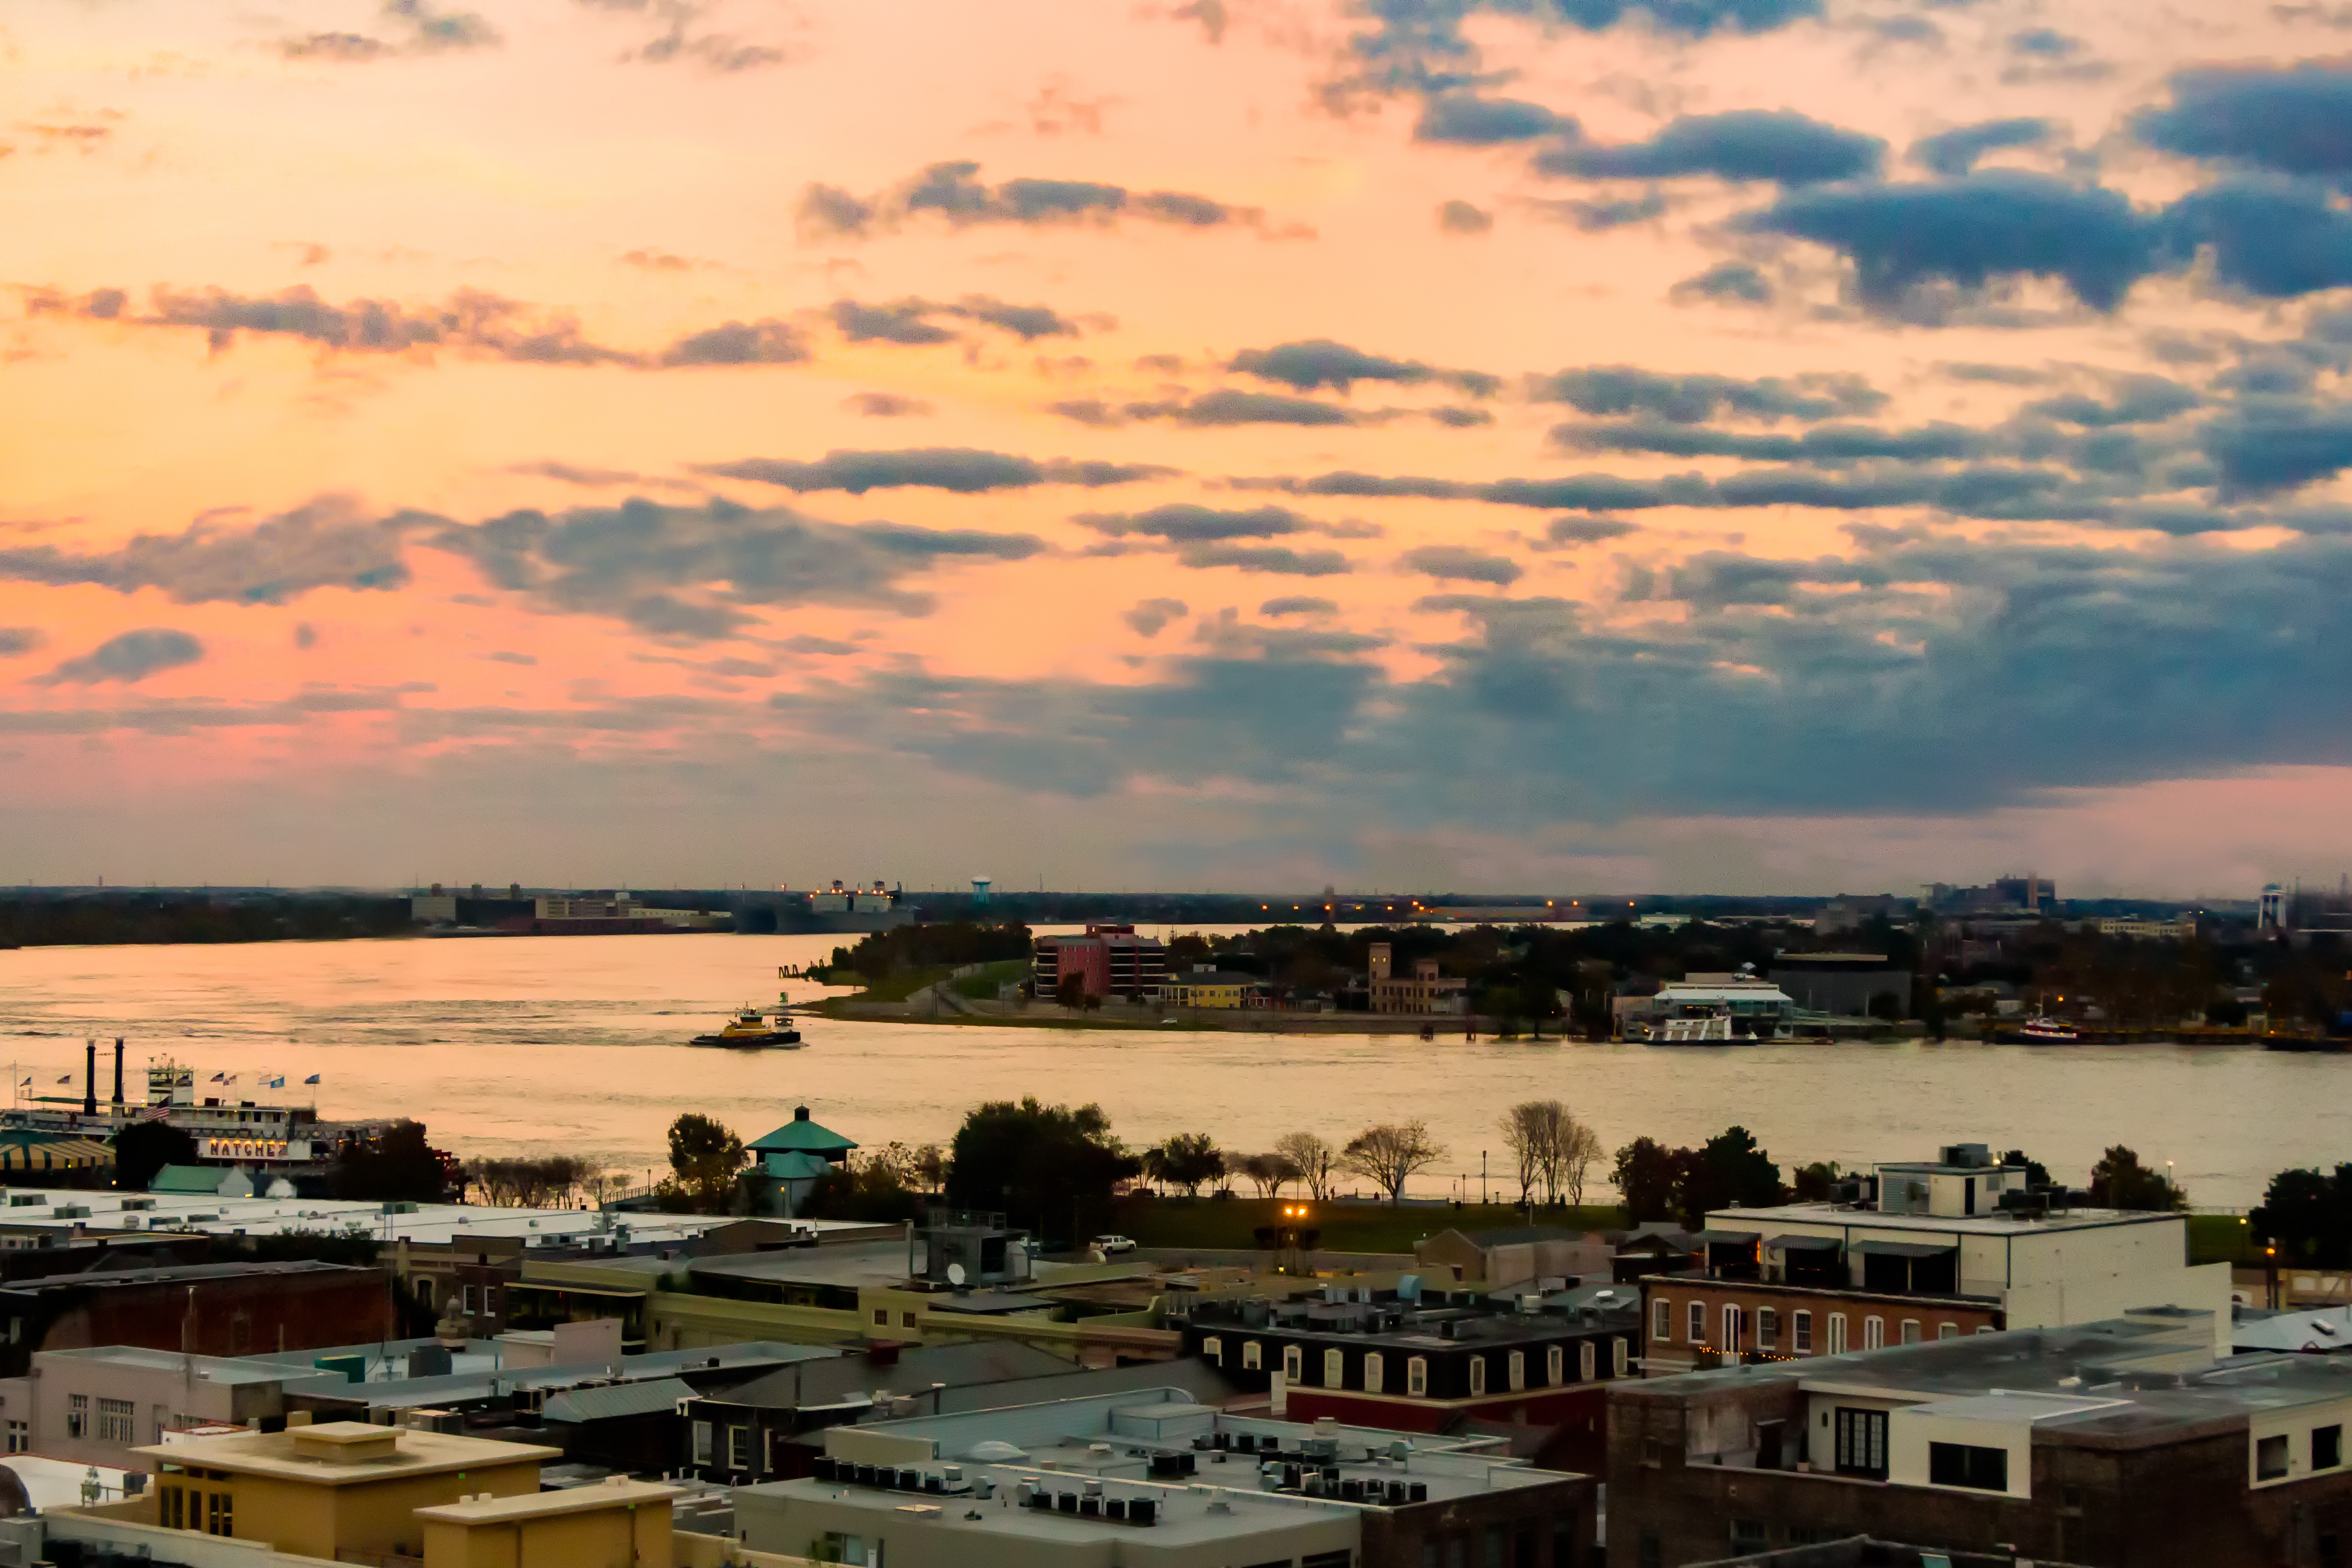
beach, sea, coast, ocean, horizon, cloud, sky, sunrise, sunset, morning, dawn, dusk, evening, bay, afterglow